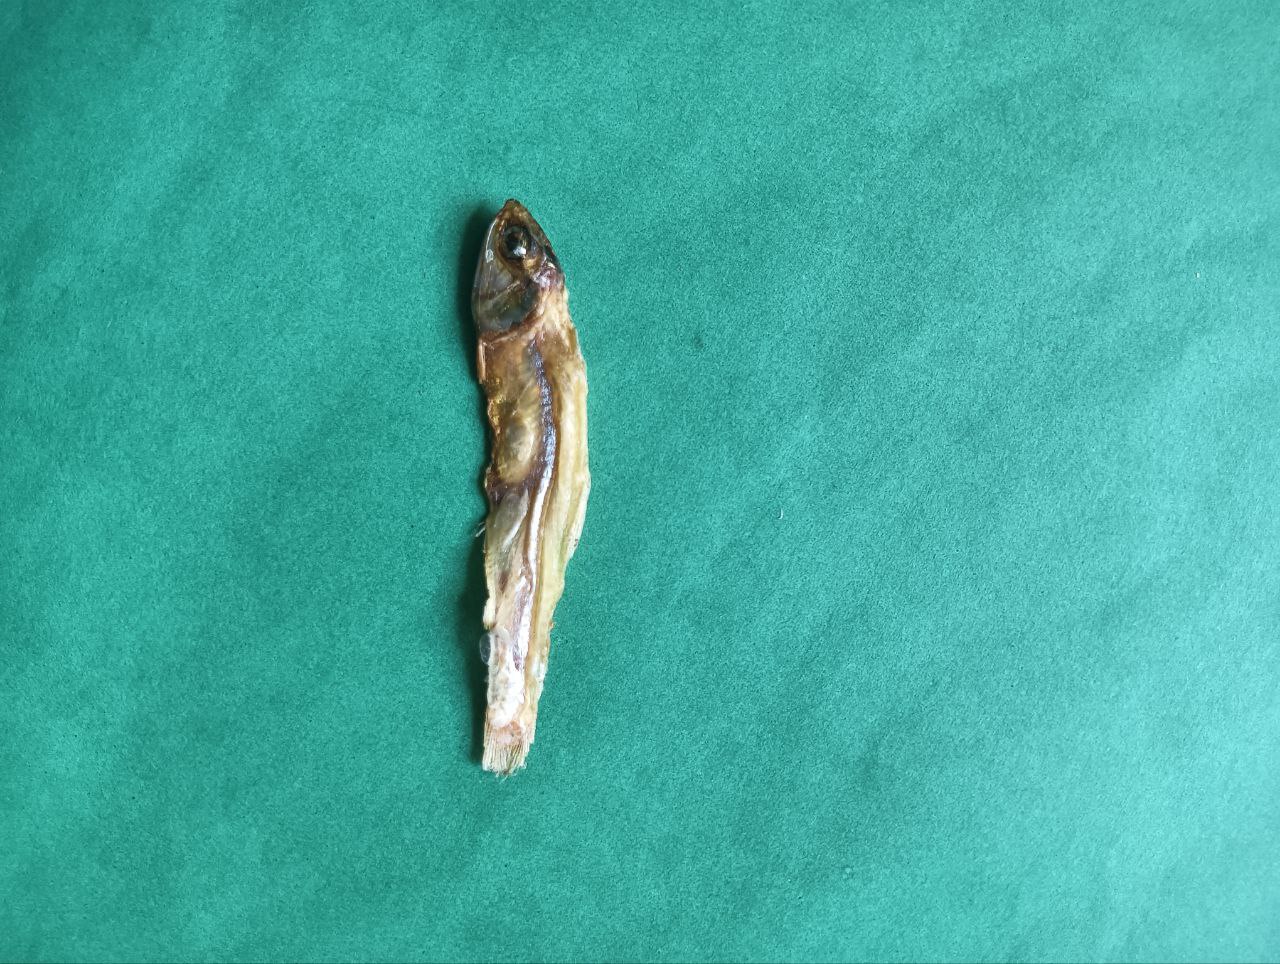
Species: narkeli